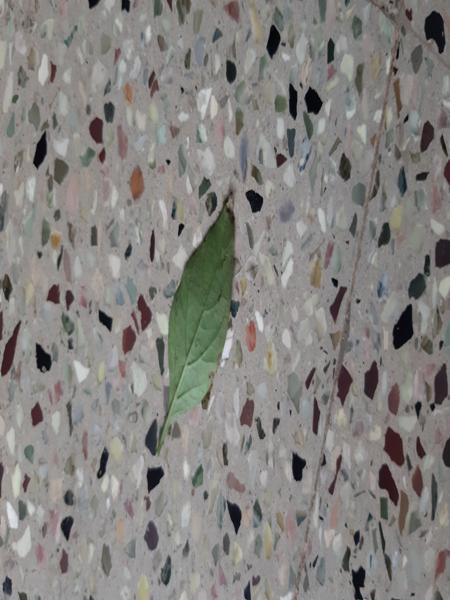
Plant: Chilly